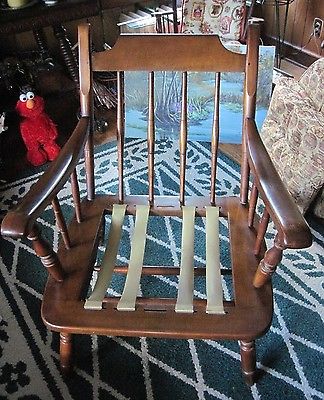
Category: chair